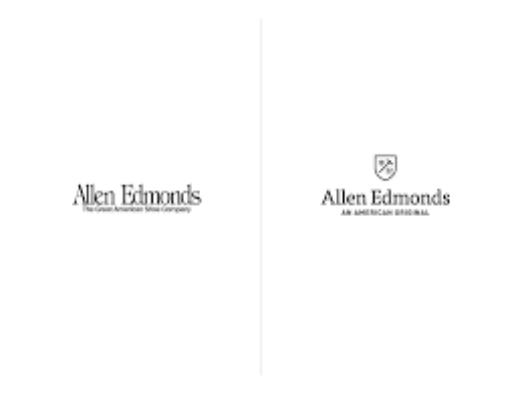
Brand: Allen Edmonds
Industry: Clothes